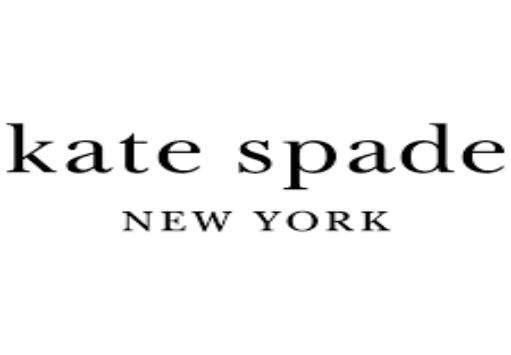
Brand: KATE SPADE-1
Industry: Clothes